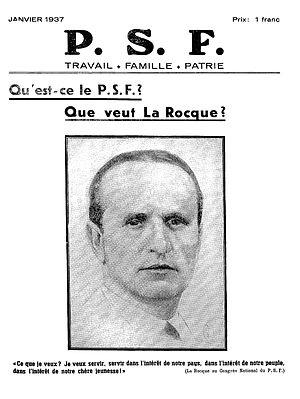
Travail, Famille, Patrie est la devise officielle du gouvernement de l’État français. Cette devise figure notamment sur les pièces de monnaie de cette époque.